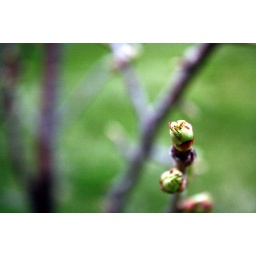
Can't wait for the blossoms to arrive.  Textured/grainy appearance achieved with auto white balance in Gimp.